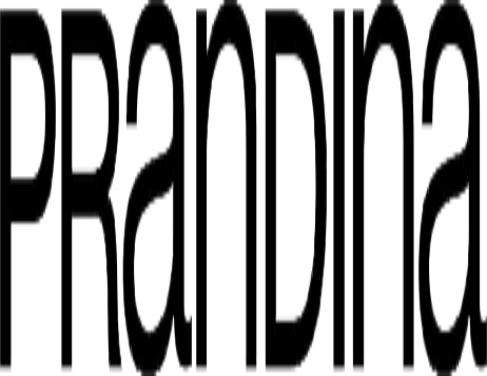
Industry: Necessities